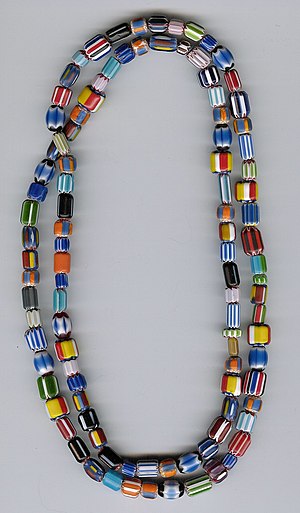
Perlesyning
Perlehalskæde
Perlesyning er en type håndarbejde, hvorved perler ved hjælp af nål og tråd sættes sammen til fremstilling af smykker eller figurer, og til dekoration af f.eks. klæder. Perler kan også benyttes i en såkaldt perlevæv til fremstilling af dekorative bånd.